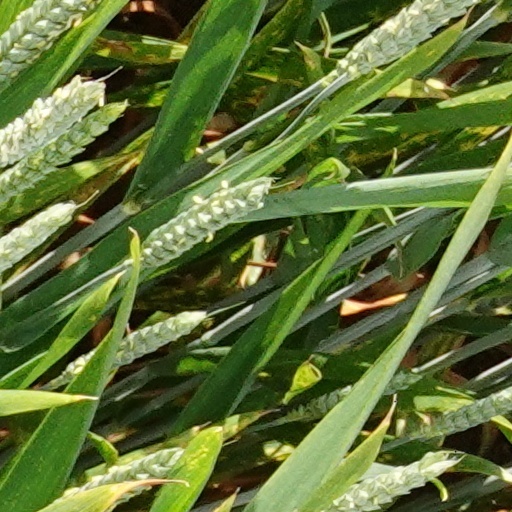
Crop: wheat